Yilan County, Taiwan

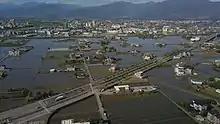
Yilan County in Taiwan from above

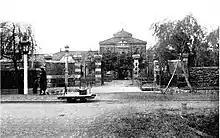
Yilan Government building in 1915

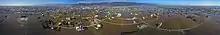
Yilan Plain farms and rice paddy Panorama in Taiwan

Since early ages, many people have traveled from far places to Yilan. Indigenous tribes that have settled in Yilan are Kavalan people and Atayal people.